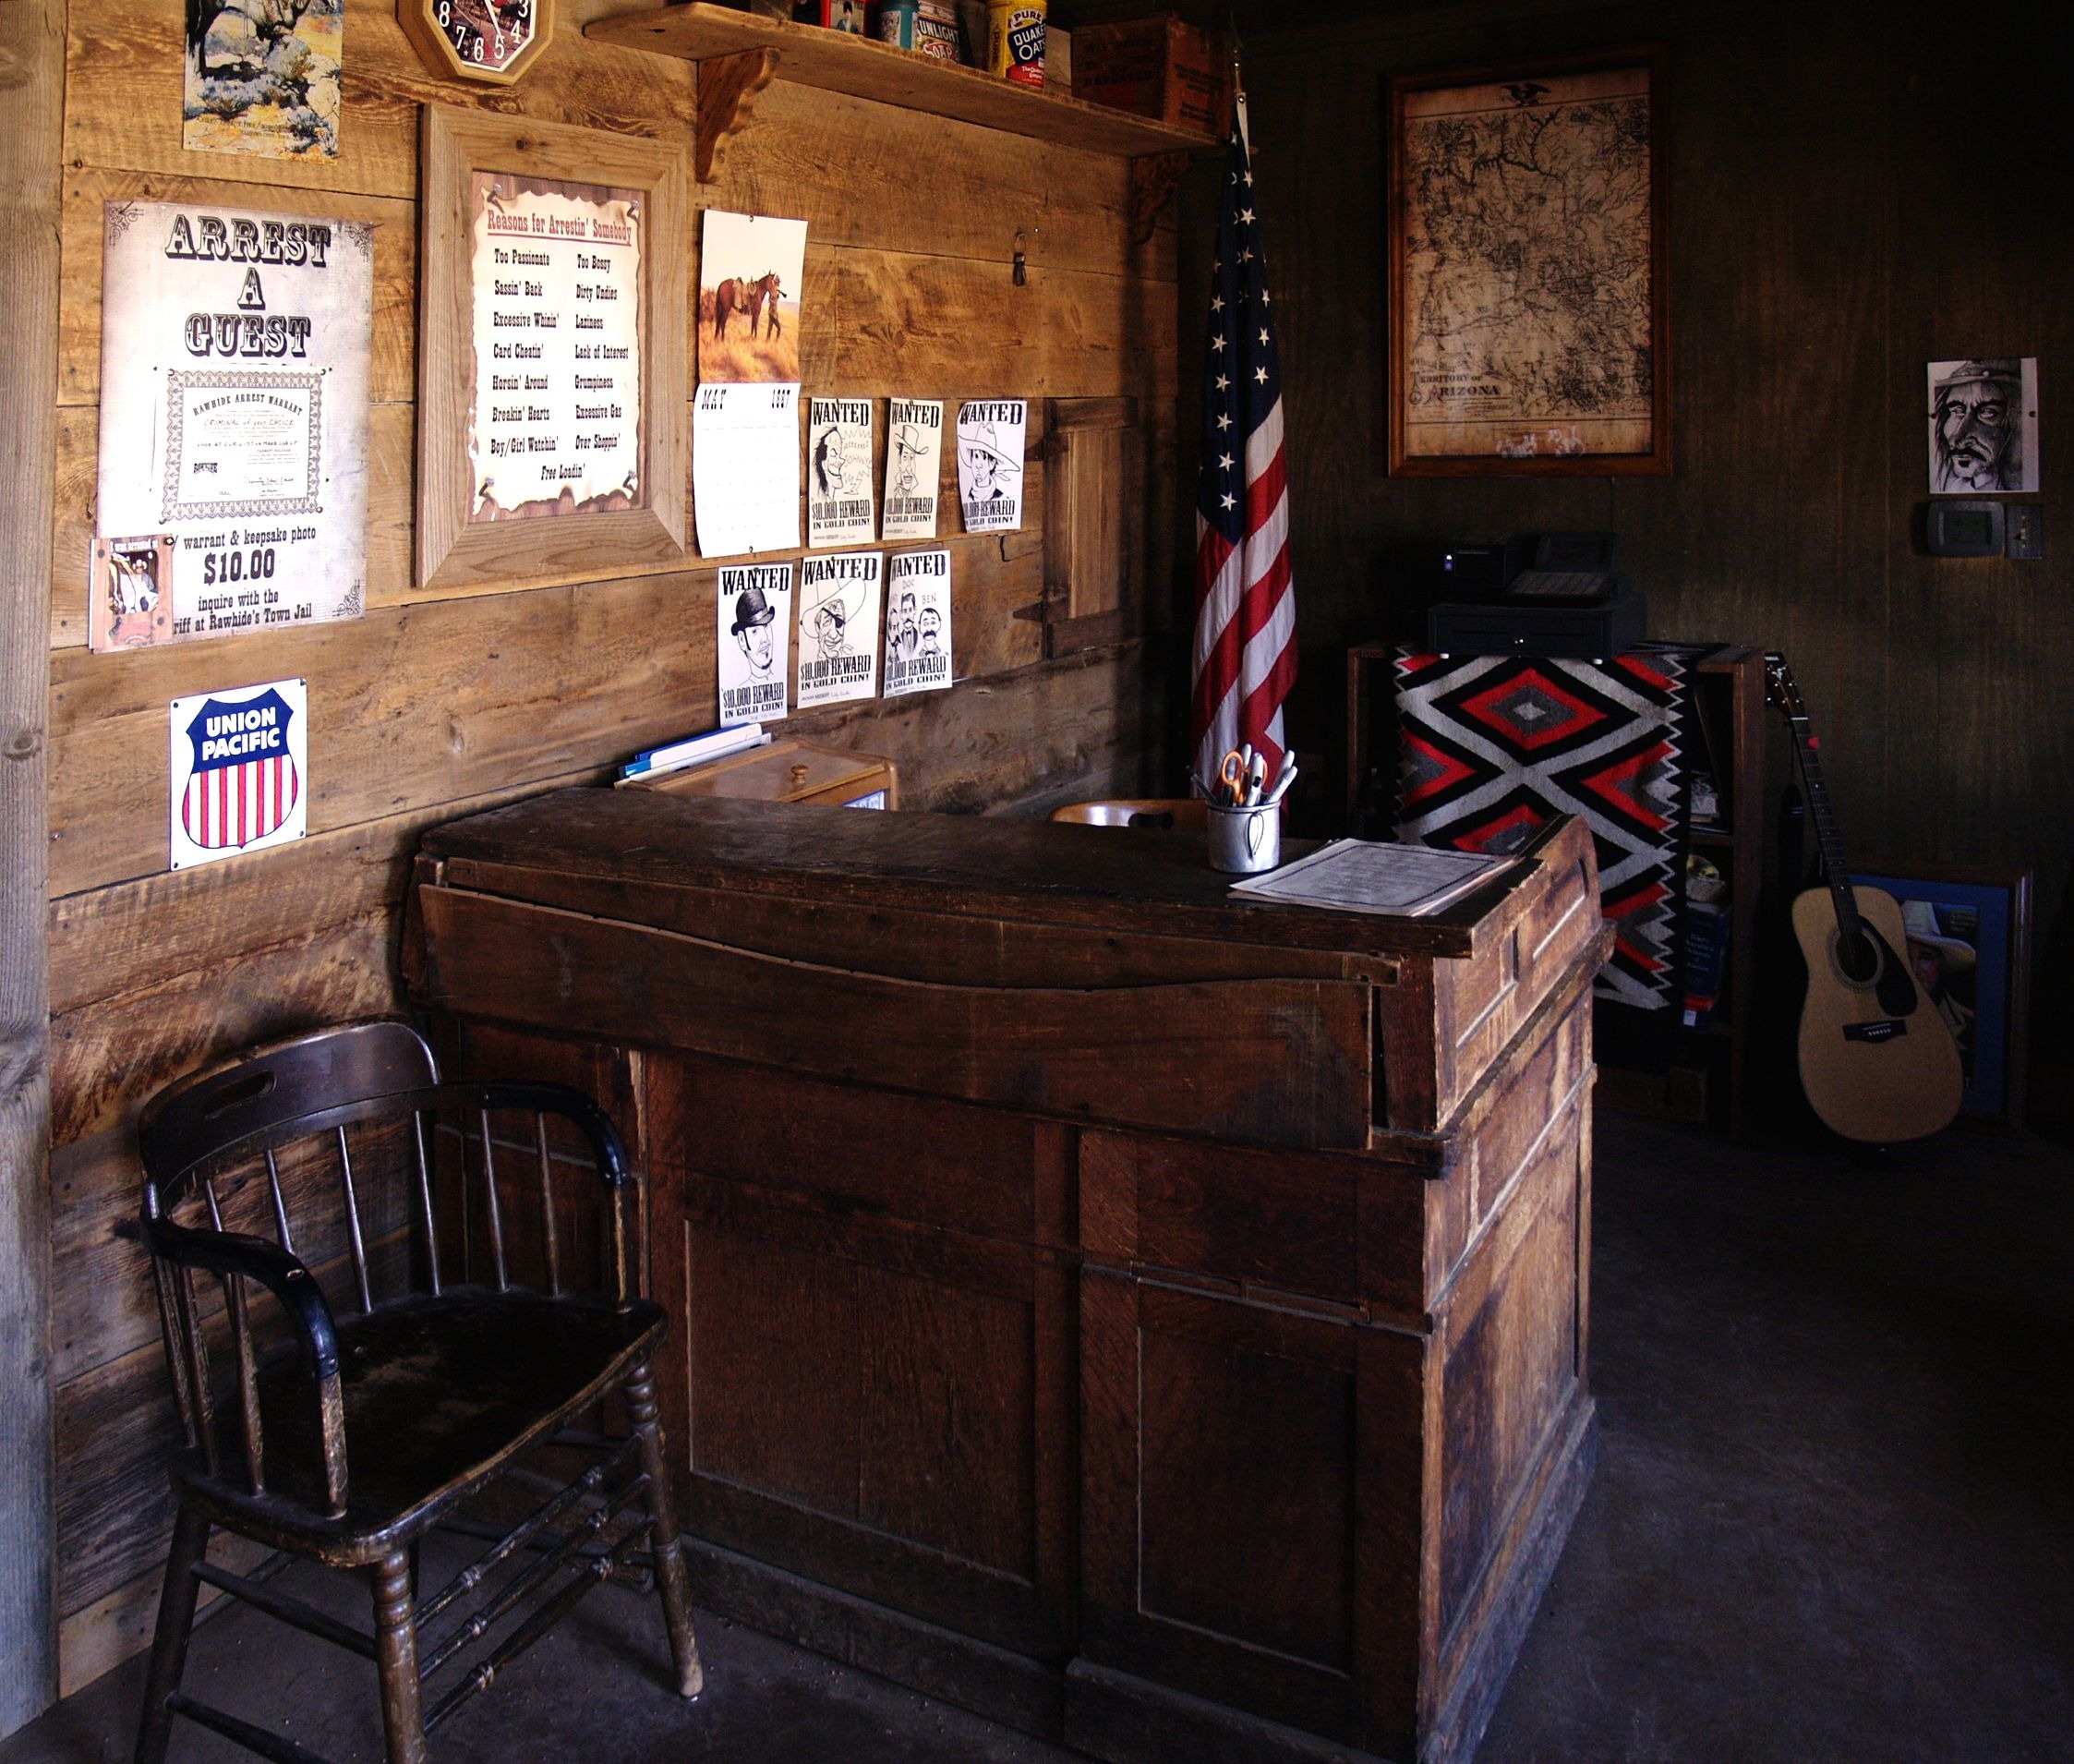
desk, wood, house, floor, building, old, home, bar, cottage, usa, american flag, office, kitchen, property, living room, furniture, room, interior design, heritage, estate, sheriff, wild west, cabinetry, recreation room